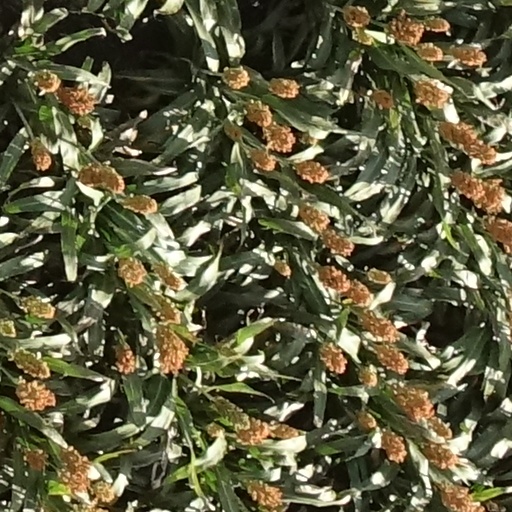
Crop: sorghum